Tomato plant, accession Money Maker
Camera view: tilt-top (135 deg); turntable rotation: 60 degrees
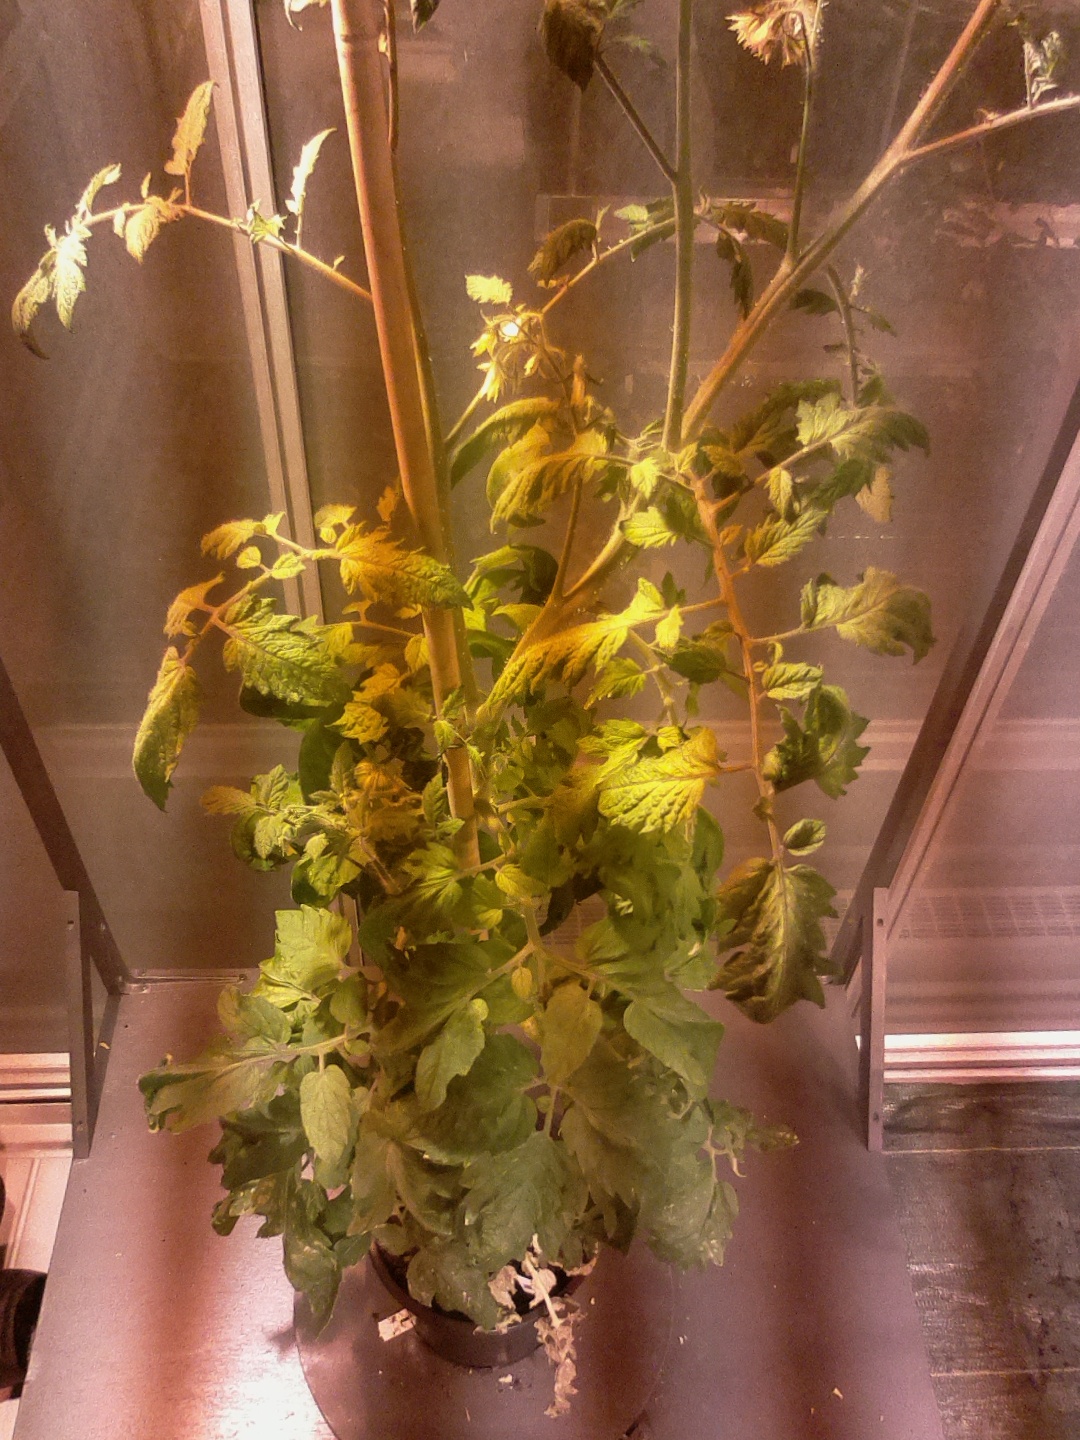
BBCH growth stage 73: 30%-40% of final fruit size